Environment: real
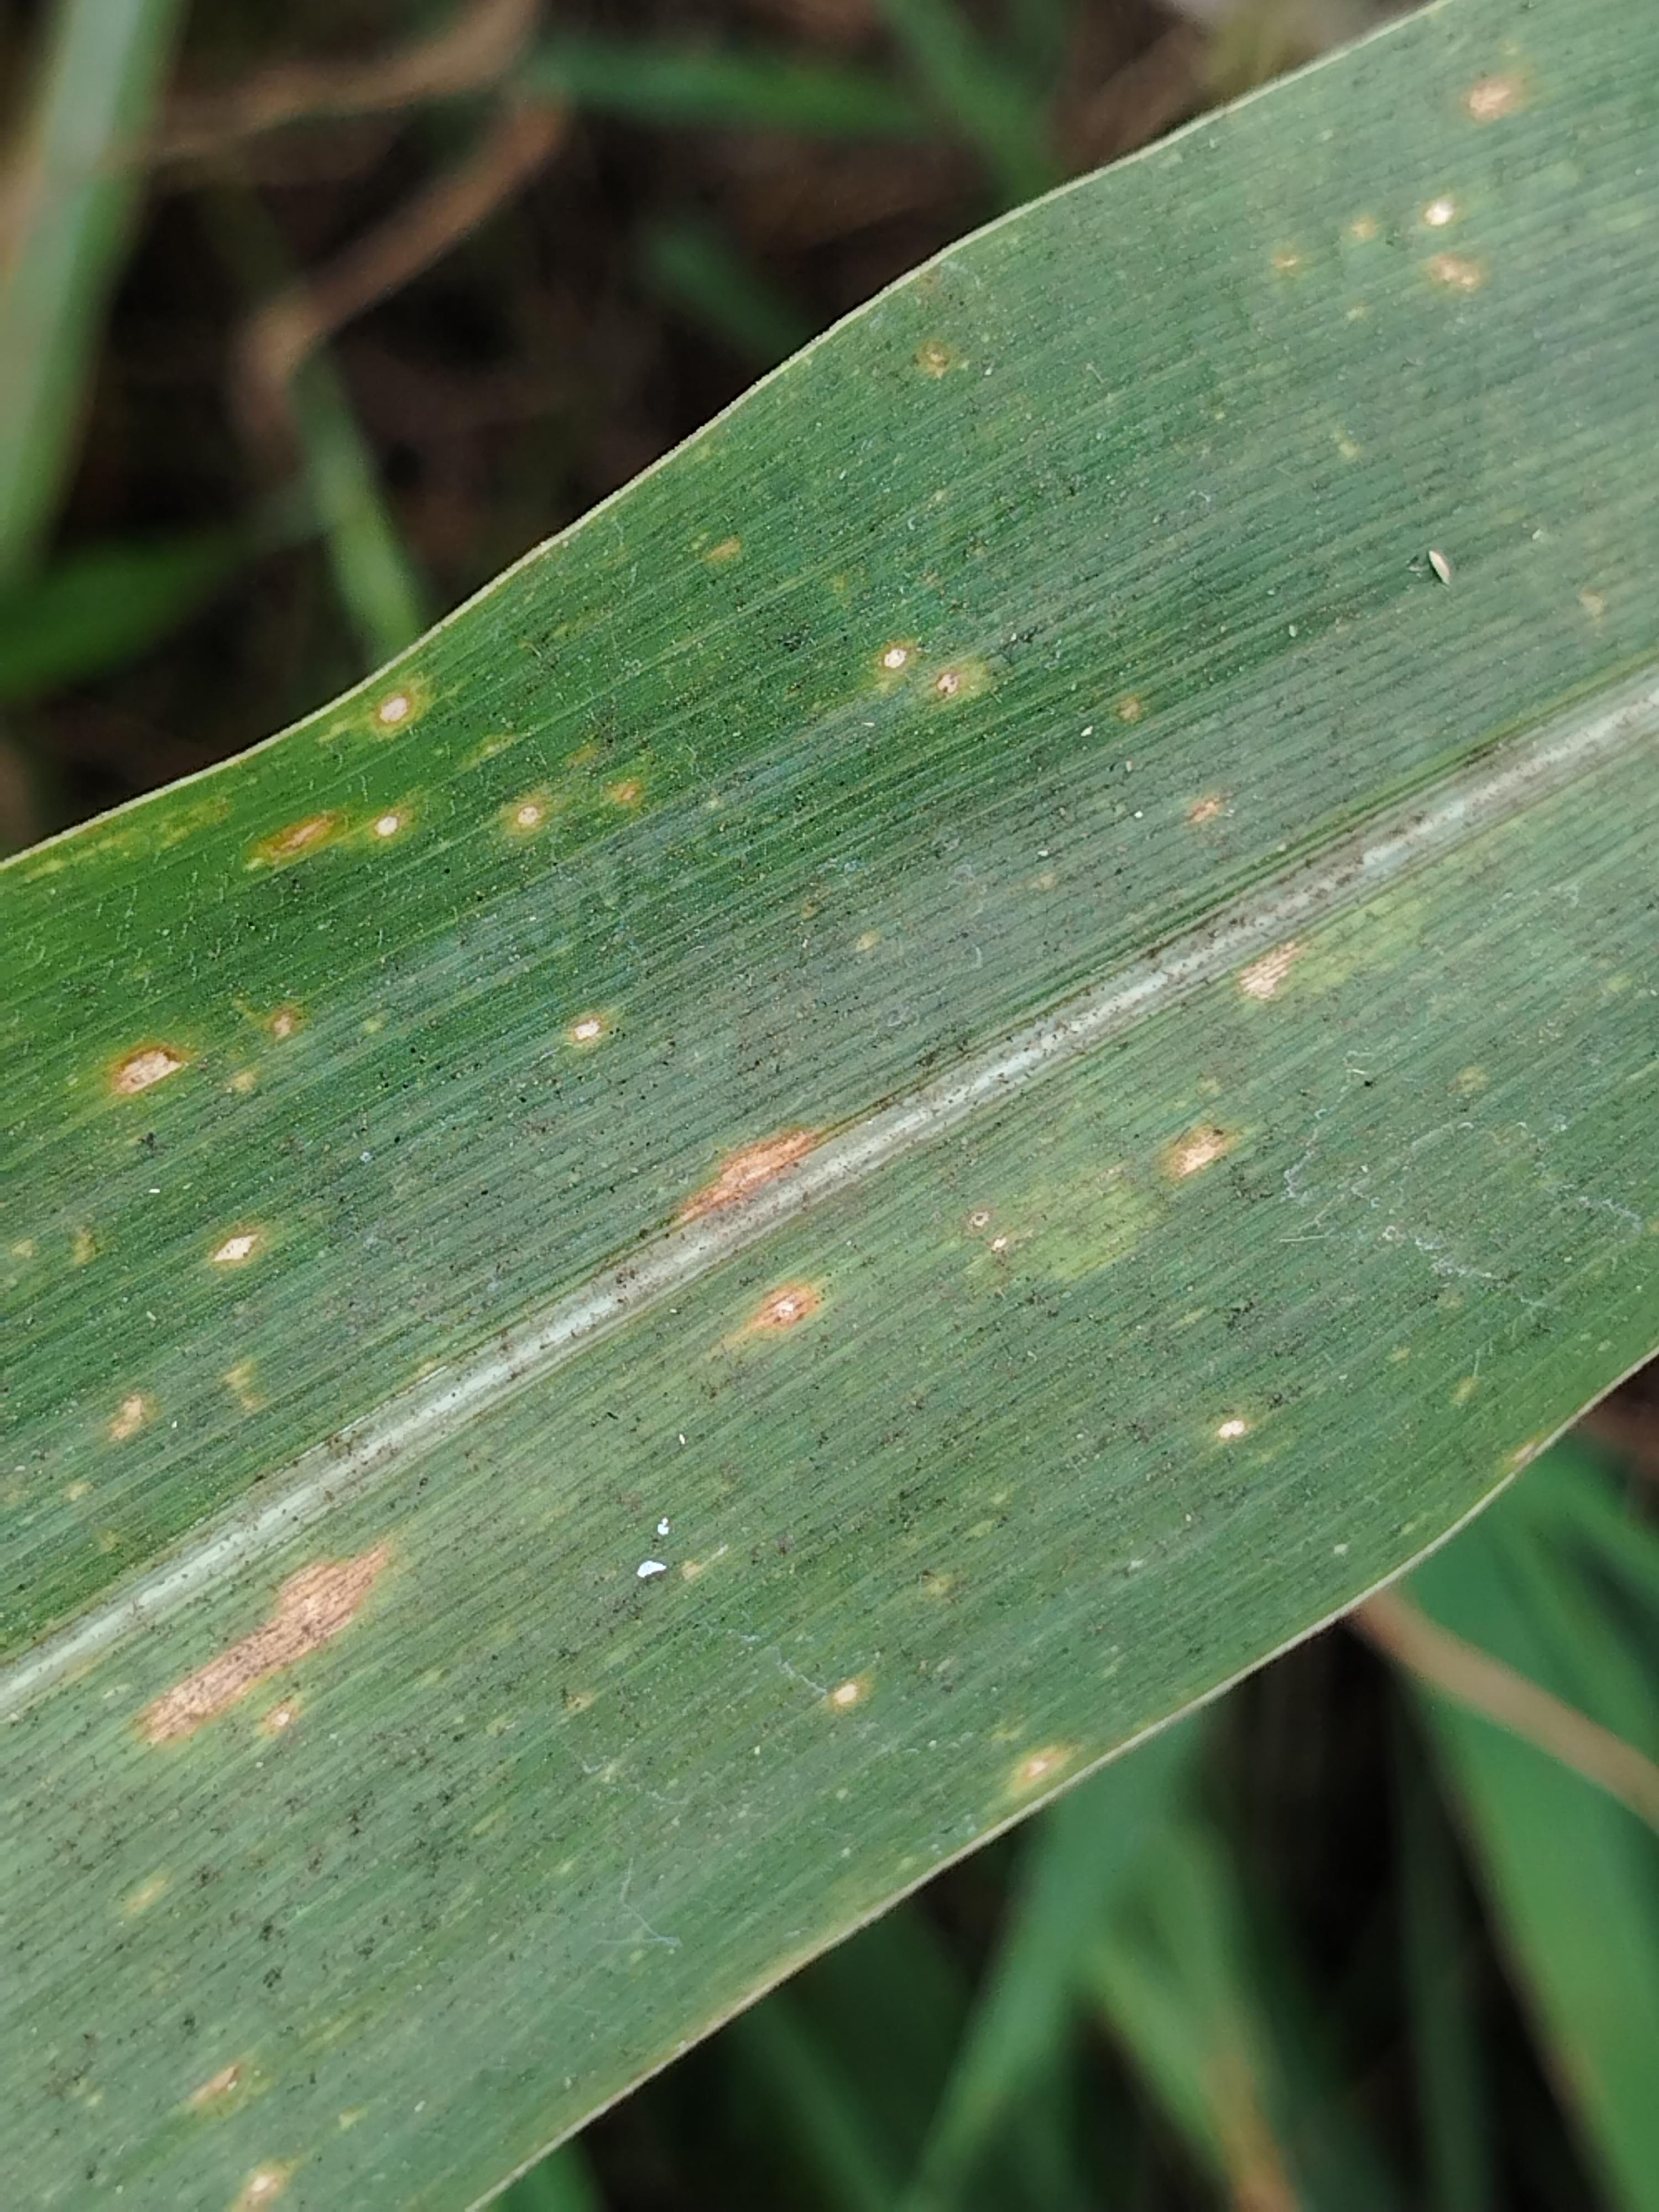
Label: gray_leaf_spot